Piliyandala Clock Tower

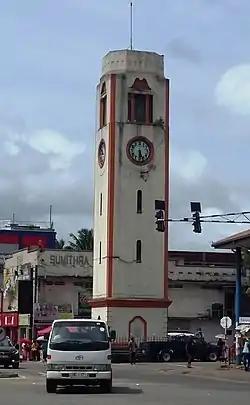

The Piliyandala Clock Tower is located in the Piliyandala, Sri Lanka. The clock tower is a popular landmark of the Piliyandala. According to local residents and documentation, this clock tower is one of the tallest on the island rising to a height of with a girth. Having existed for over sixty years, the clock tower is considered to be of considerable archaeological value; thus, the tower provides the Piliyandala town with historical significance.